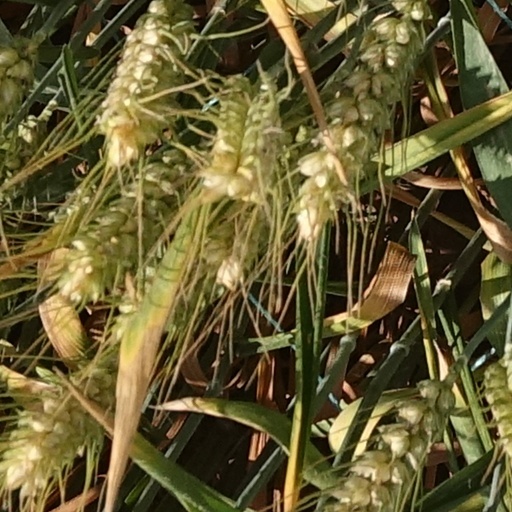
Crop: wheat